Bridgetown

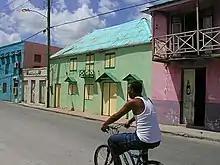
Colourful Bridgetown street

The Bridgetown Port (or "Deep Water Harbour" as it is also known) is the major port of entry for cruise and cargo ships docking in Barbados. The Deep Water Harbour lies a short distance across Carlisle Bay northwest of the Careenage Canal. Found along the Princess Alice Highway, and west of the city's centre around Fontabelle.